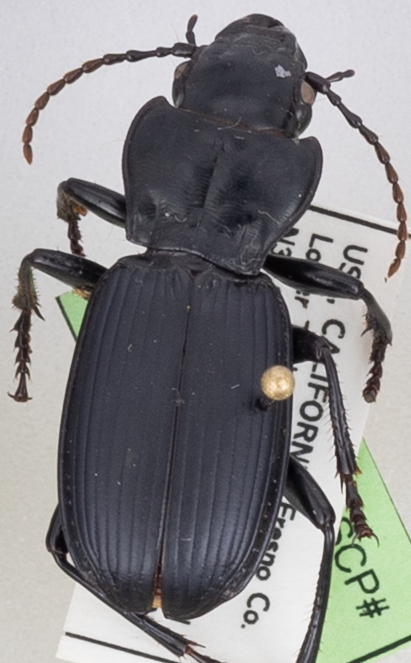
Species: Pterostichus lama
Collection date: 2021-06-09
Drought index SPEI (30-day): -1.13
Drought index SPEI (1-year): -2.09
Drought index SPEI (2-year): -2.09